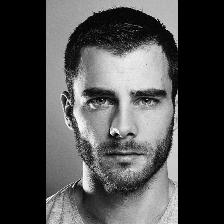
Label: Human